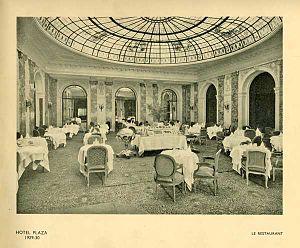
Le Restaurant l'Estérel dans les années 30
15 janvier : limitation du recrutement de main d'œuvre étrangère.
L'hôtel Le Plaza est un palace bruxellois.